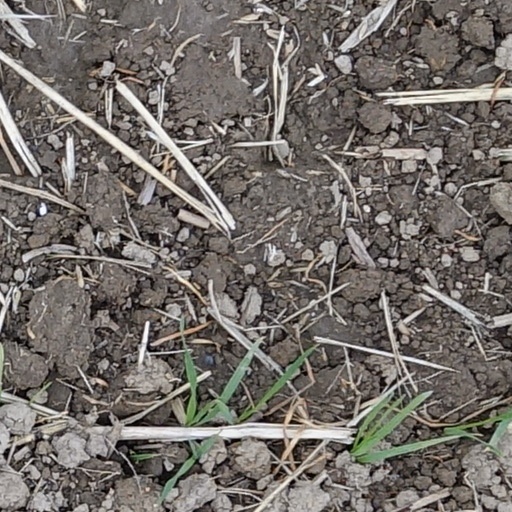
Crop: wheat